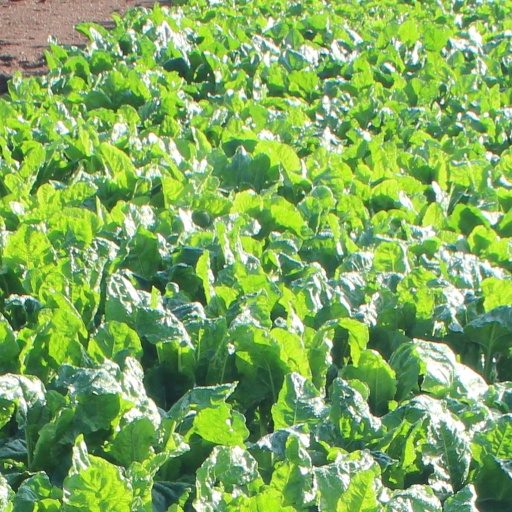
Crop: sugar beet